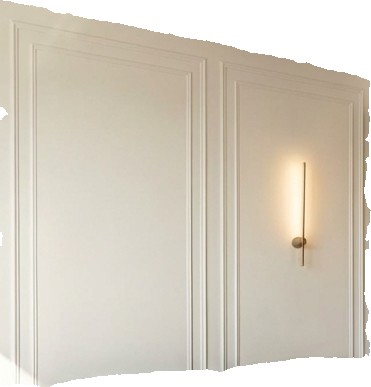
Surface category: wall